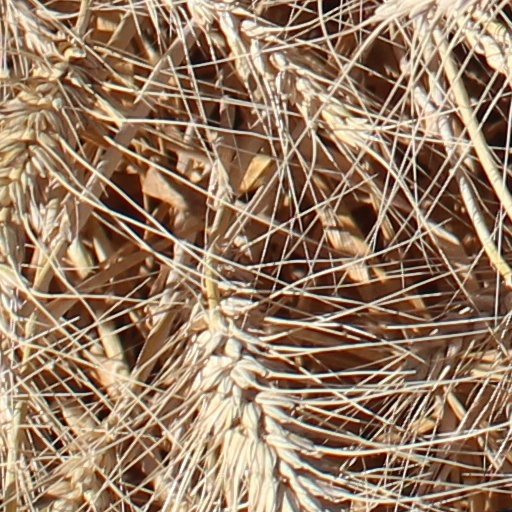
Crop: wheat